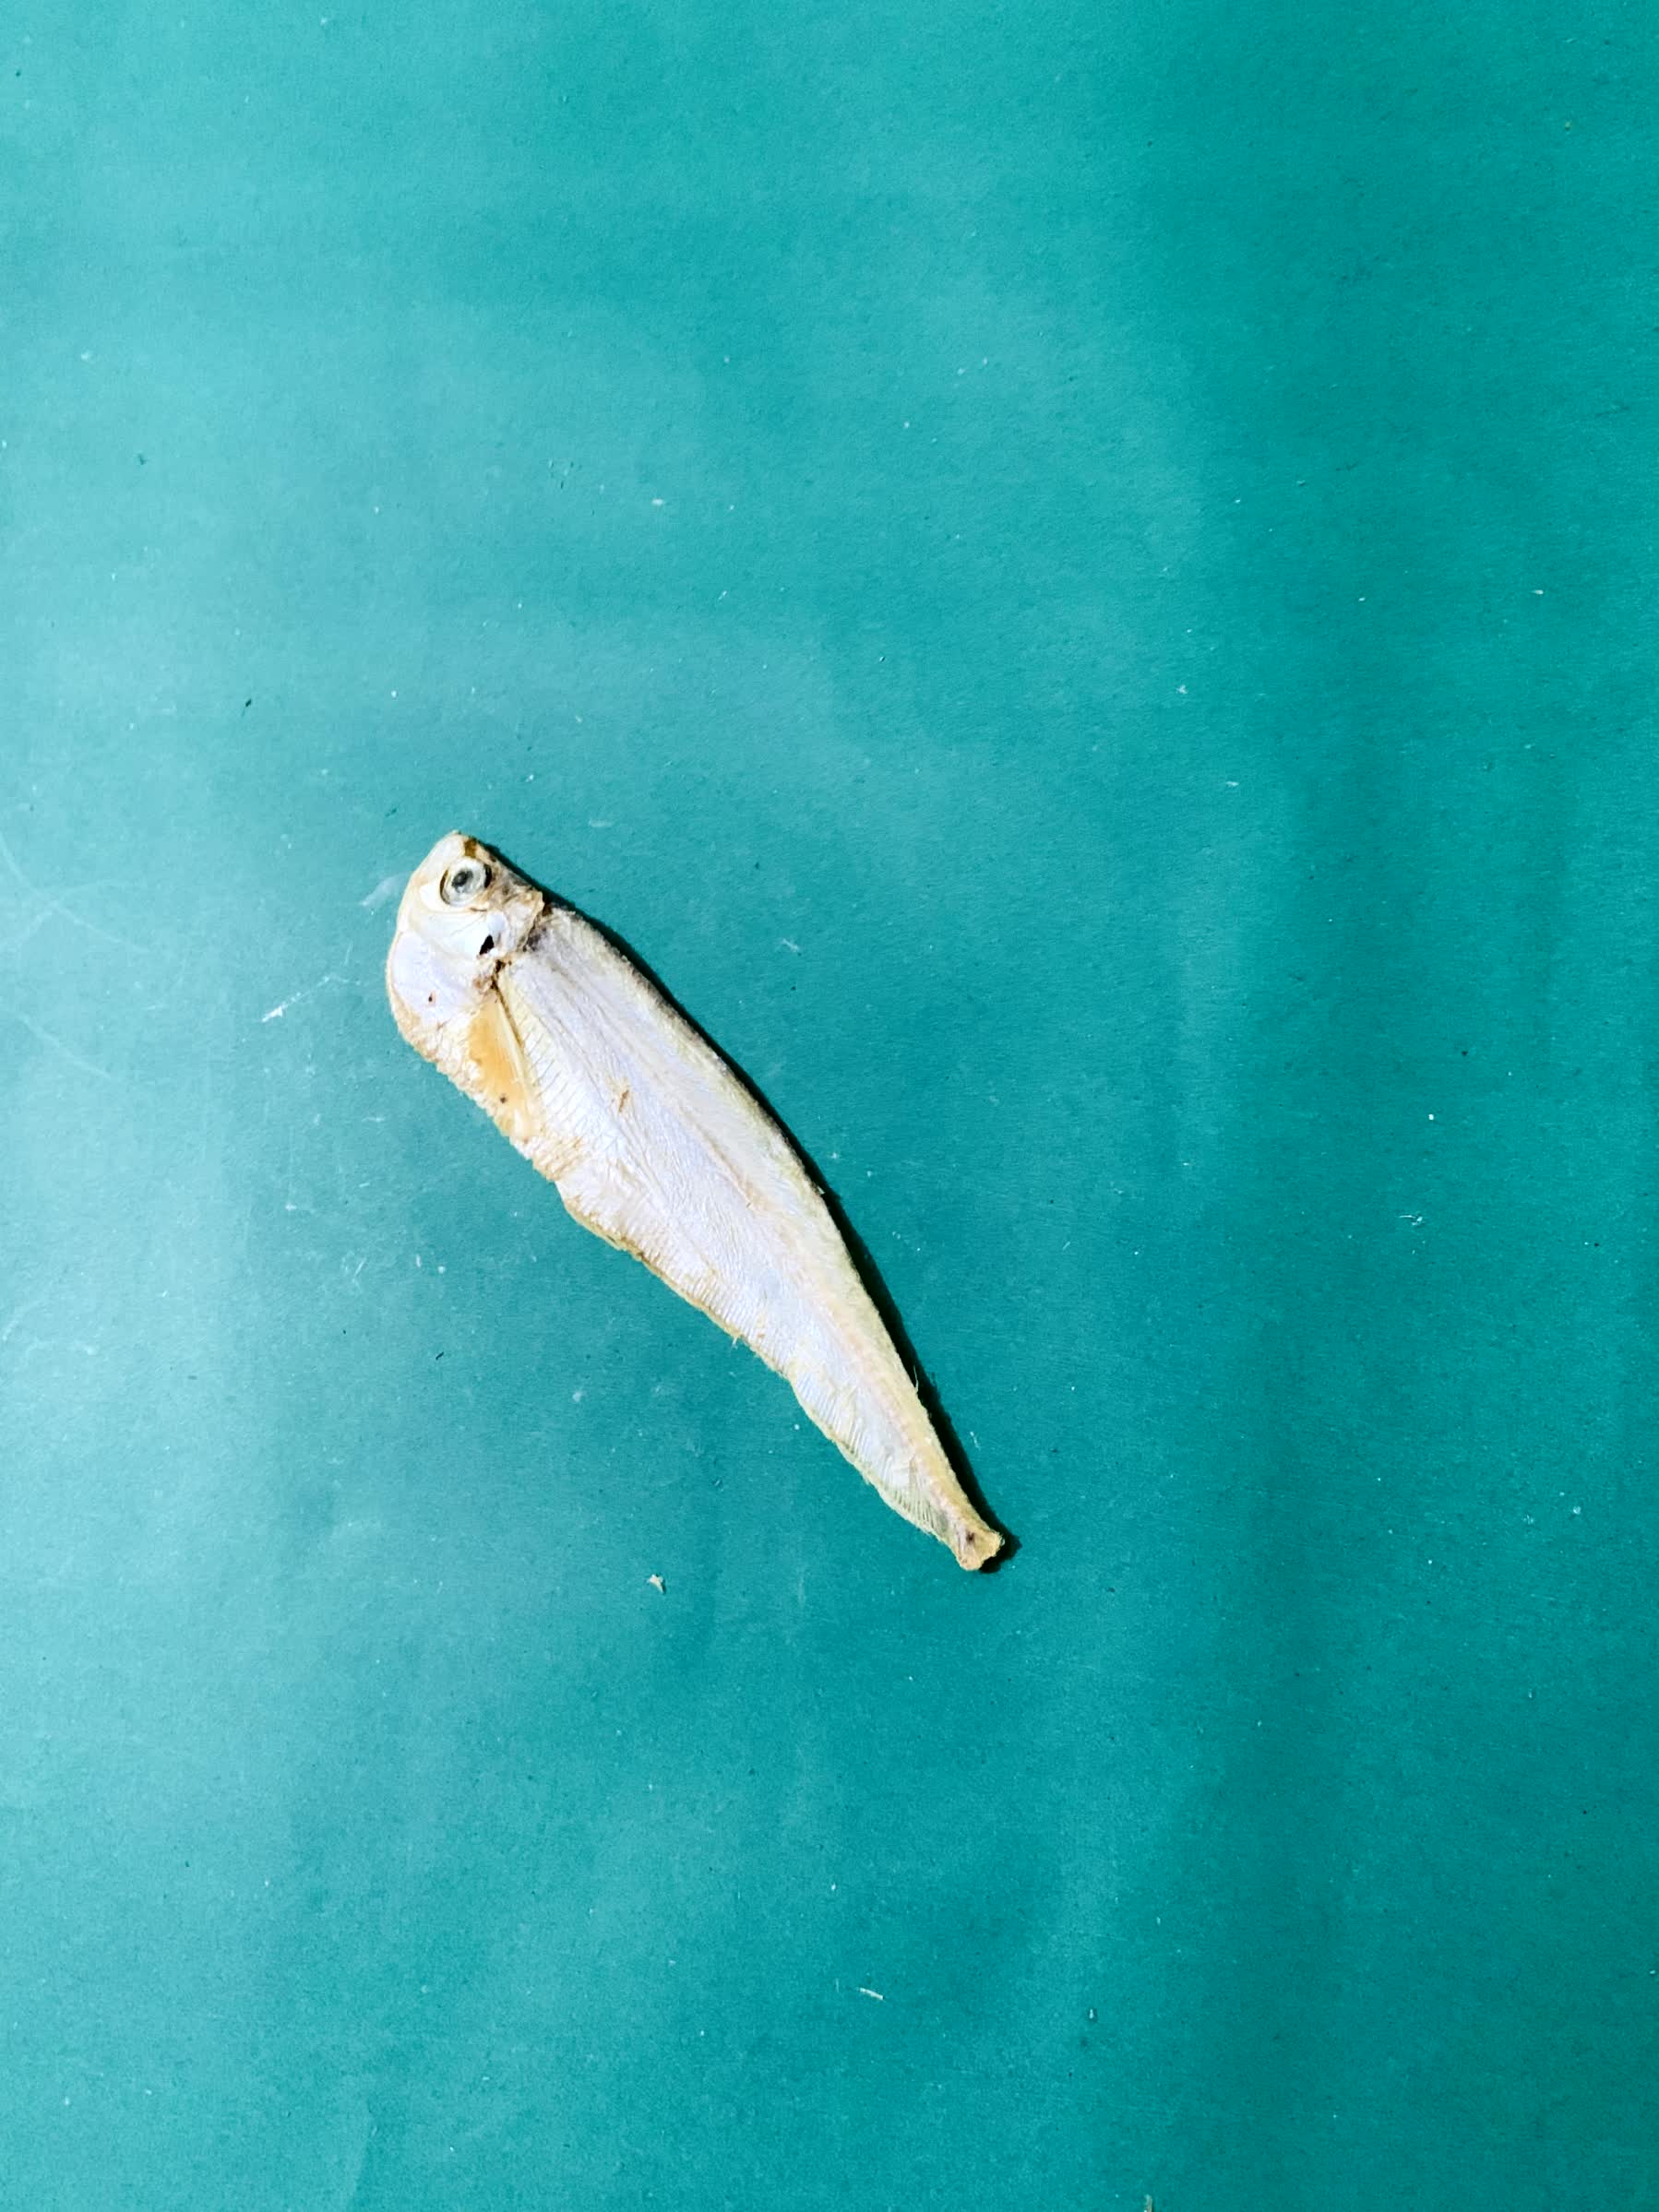
Species: Shukna Feuwa